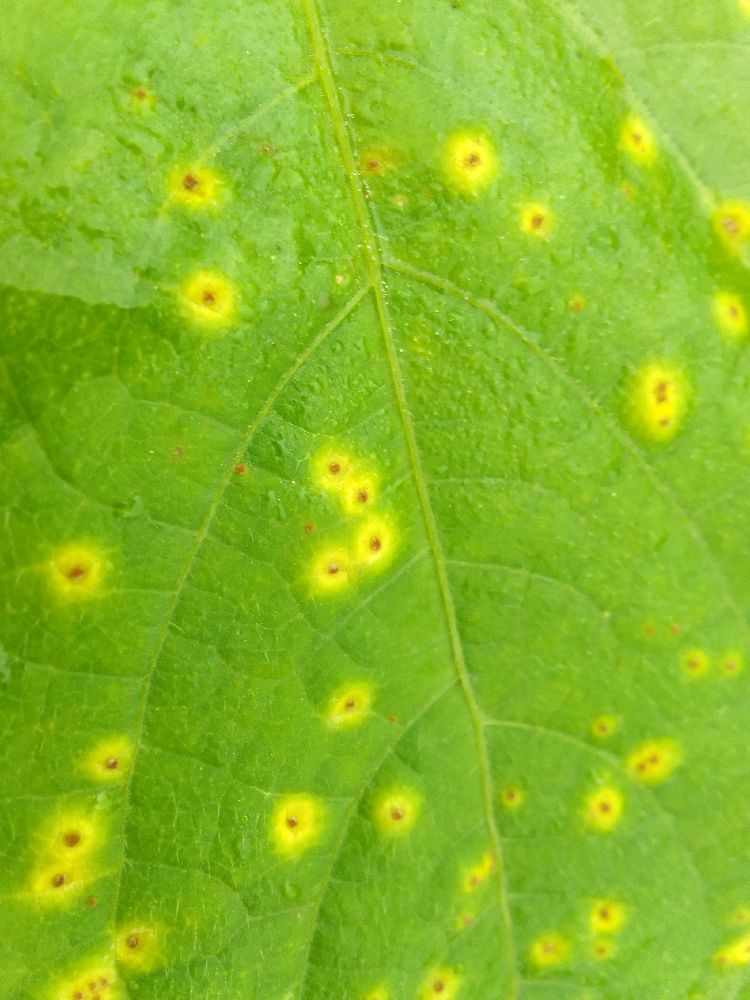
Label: rust